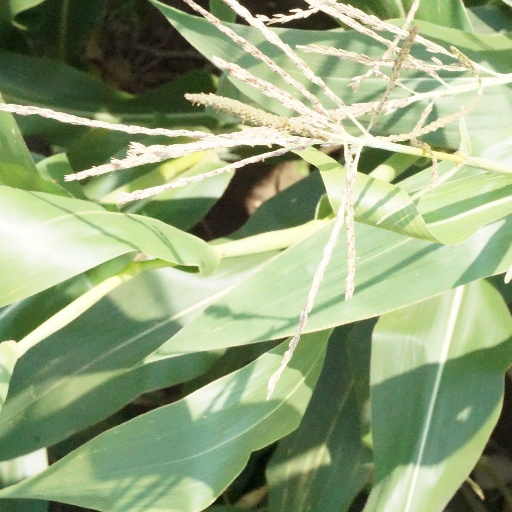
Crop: maize; corn